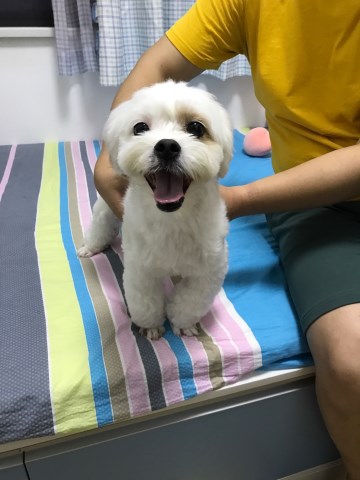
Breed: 361-n000123-Shih_Tzu